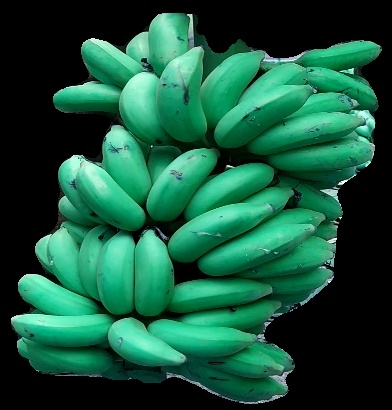
Variety: elakki-bale
Grade: grade1